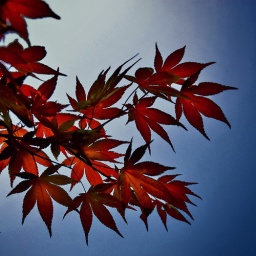
Some nice deep red leaves of a Japanese Maple (quite possibly my favorite tree) against a blue late afternoon sky.